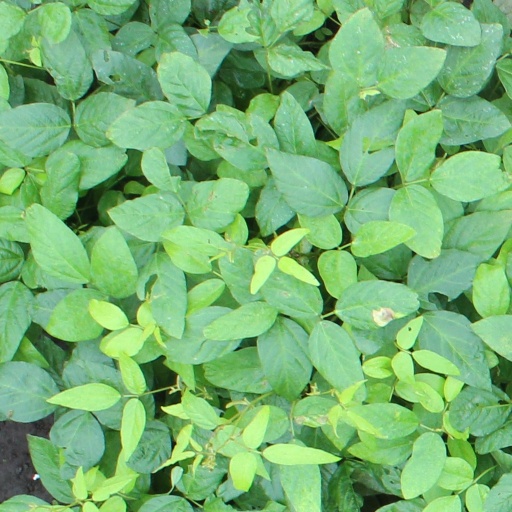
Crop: soybean